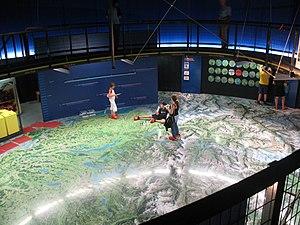
Le musée suisse des Transports se trouve à Lucerne. Il présente une collection de véhicules, soit plus de 3 000 objets sur 22 500 m² de surface d’exposition.